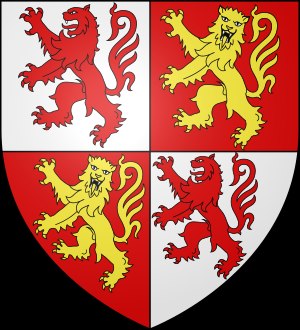
Grevskabet Armagnac
Grevskabet Armagnacs våbenskjold (efter 1304).
Grevskabet Armagnac, beliggende mellem Adour og Garonne i Pyrenæernes lave bakker, er et historisk grevskab under hertugdømmet Gascogne, etableret i 601 i Aquitaine. Grevskabet var en overgang særdeles indflydelsesrigt, og nåede sit højdepunkt i det 14. og 15. århundrede.